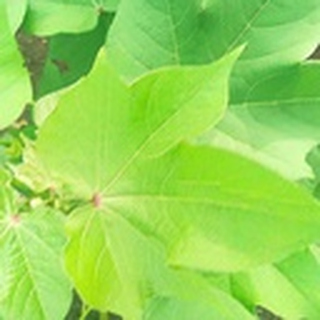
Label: healthy_cotton